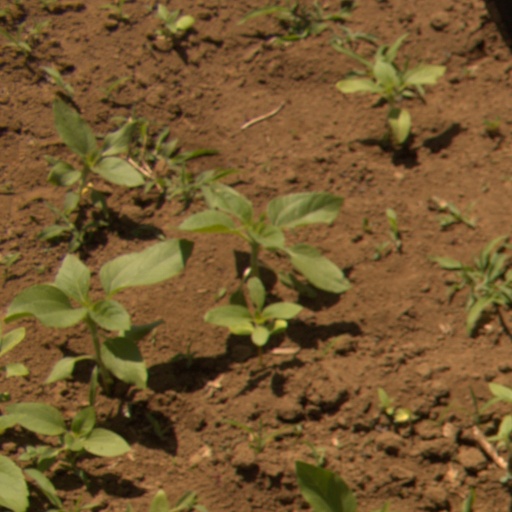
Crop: Jerusalem artichoke